Dragon Quest IV

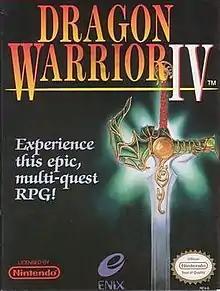
Box art of the original North American NES release, titled "Dragon Warrior IV"

Dragon Quest IV: Chapters of the Chosen, titled Dragon Warrior IV when initially localized to North America, is a 1990 role-playing video game, the fourth installment of the "Dragon Quest" video game series developed by Chunsoft and published by Enix, and the first of the Zenithian Trilogy. It was originally released for the Famicom on 11 February 1990 in Japan. A North American NES version followed in October 1992, and would be the last "Dragon Quest" game localized and published by Enix's Enix America Corporation subsidiary prior to its closure in November 1995, as well as the last "Dragon Quest" game to be localized into English prior to the localization of "Dragon Warrior Monsters" in December 1999. The game was remade by Heartbeat for the PlayStation, which eventually was available as an Ultimate Hits game. The remake was ported by ArtePiazza to the Nintendo DS, released in Japan November 2007 and worldwide in September 2008. A mobile version based on the Nintendo DS remake was released in 2014 for Android and iOS.